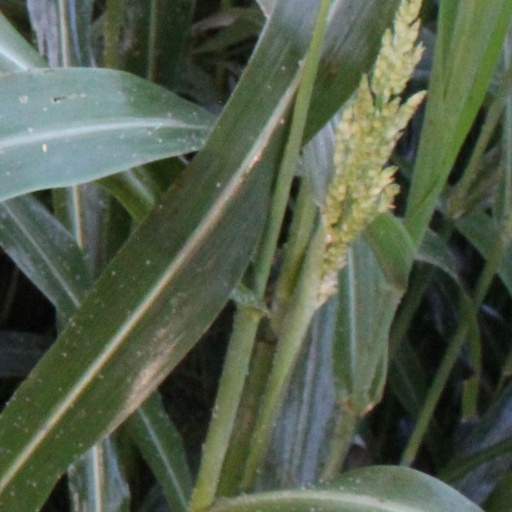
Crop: sorghum